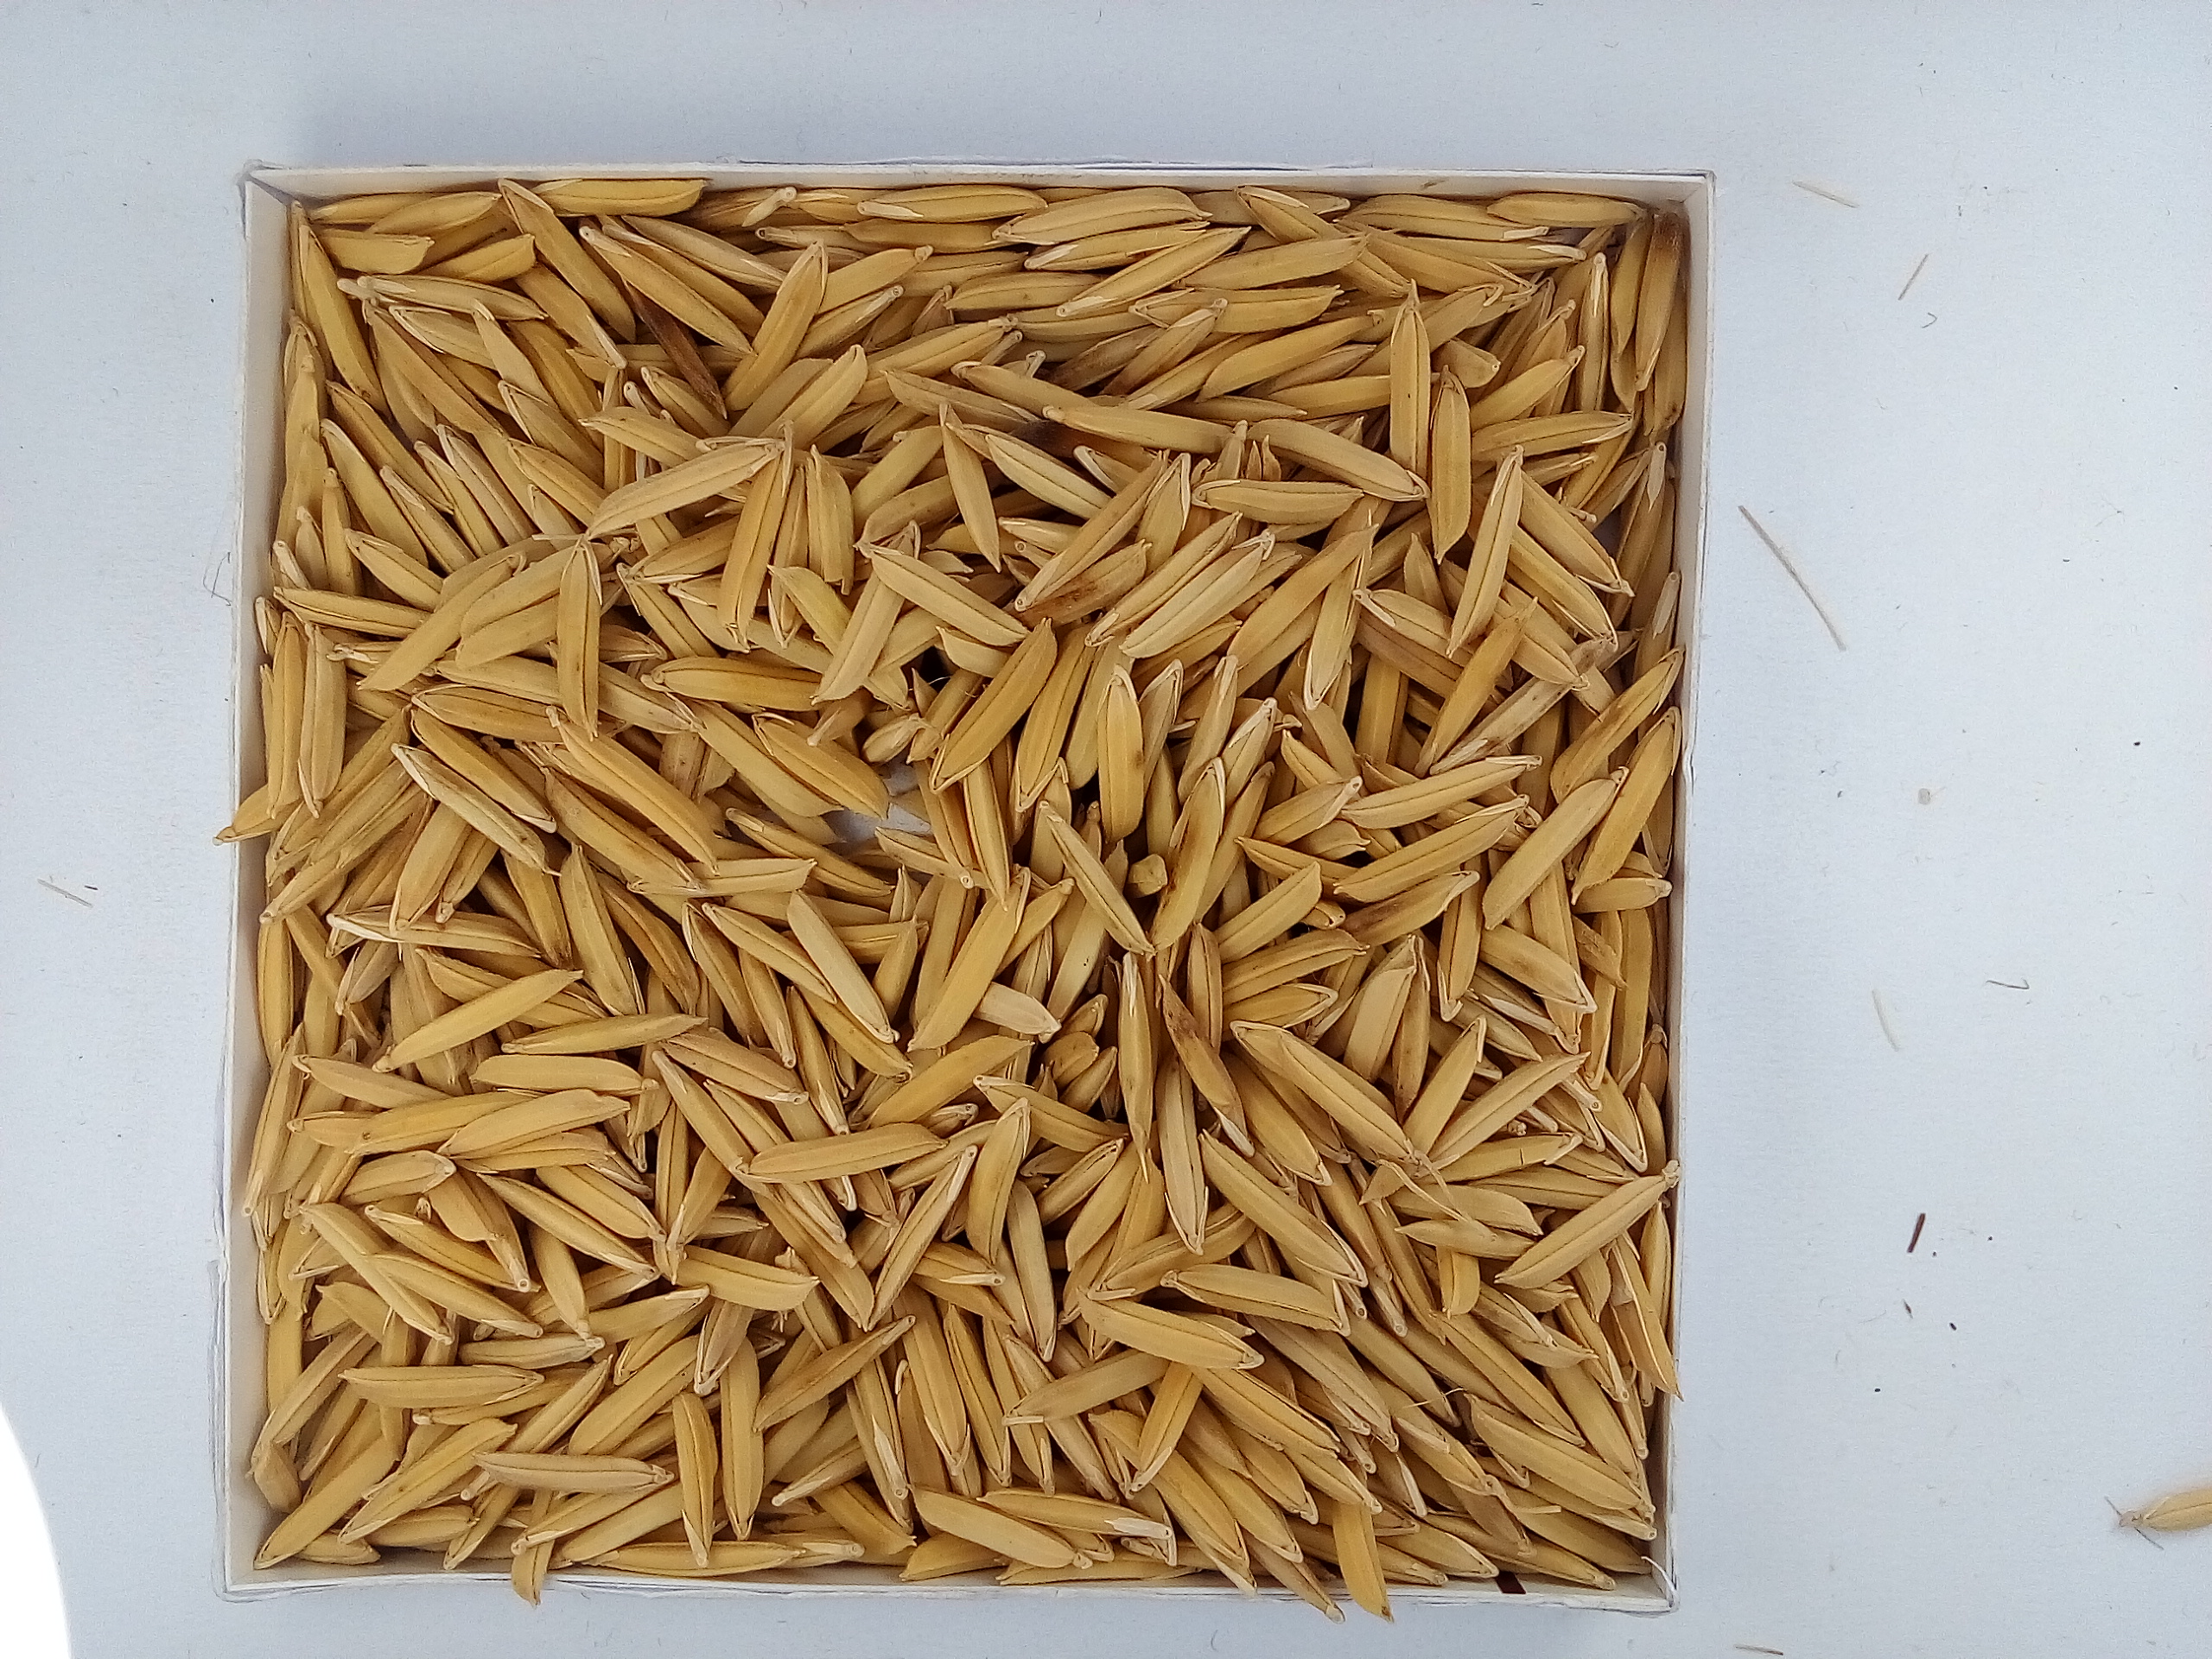
Rice seed variety: Unknown